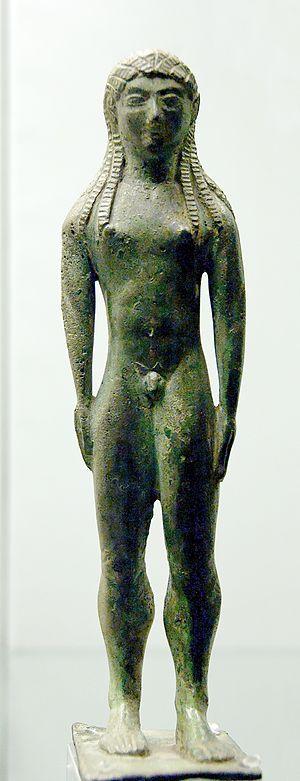
Jeune homme nu, les bras le long du corps, statuette votive. Bronze, production de Chiusi, 550-530 av. J.-C. Provenance
Les antiquités étrusques au British Museum rassemble une remarquable collection d'objets provenant de cette civilisation.
Les géants de Mont-Prama sont des statues en grès remontant à la période de l'histoire sarde dite de la culture nuragique. Découverts en 1974 par un agriculteur dans l'ouest de la Sardaigne, les fragments des statues ont été exhumés dans la localité de Mont'e Prama, sur le territoire de la commune de Cabras, dans la péninsule du Sinis une région de la province d'Oristano en Italie. D'une hauteur de 2 mètres à 2,5 mètres, elles auraient été taillées au plus tôt vers le Xᵉ siècle av. J.-C., même si cette datation fait débat, en particulier du fait de l'imprécision des premières fouilles. Les circonstances de leur destruction ne sont pas éclaircies et sont parfois mises en relation avec la prise de contrôle de la Sardaigne par les Carthaginois.
La statuaire étrusque, comme ses autres arts et pratiques, suit une lente évolution suivant ses périodes historiques, influencée par ses contacts commerciaux avec la Grèce antique, le Moyen-Orient, l'Égypte, et se réapproprie cet art en l'interprétant suivant sa propre culture et ses choix souvent religieux.